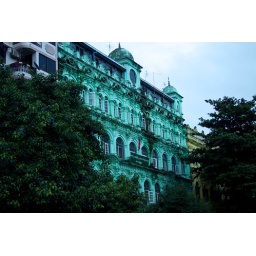
Another atmospheric and vibrant green colonial era apartment building in cenral downtown of Yangon